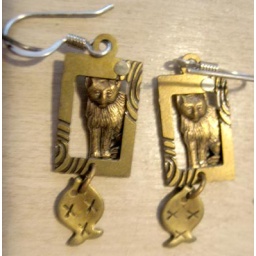
$15 Gold cats in window with fish